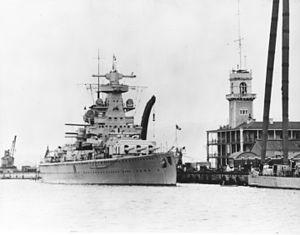
Le bombardement d'Almería est une action militaire navale ayant eu lieu le 31 mai 1937 pendant la guerre civile espagnole. Durant cette action, la Kriegsmarine allemande bombarda la ville espagnole d'Almería en représailles à une attaque aérienne républicaine sur le croiseur allemand Deutschland.
L’Admiral Scheer est un croiseur lourd de la Kriegsmarine de classe Deutschland qui combattit durant la Seconde Guerre mondiale.
La classe Deutschland est une classe allemande de croiseurs lourds, connue en allemand sous le nom de Panzerschiffe, signifiant littéralement « navire cuirassé » mais que les Britanniques surnommèrent « cuirassé de poche » du fait de leur fort armement.